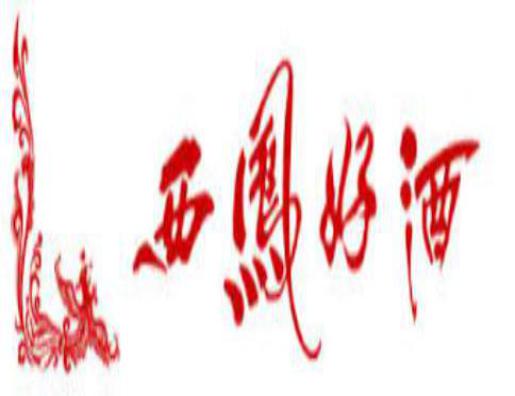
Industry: Food